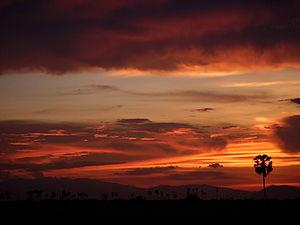
La province de Kampong Chhnang est une province cambodgienne dont le chef-lieu est la ville du même nom.